Pawankhind

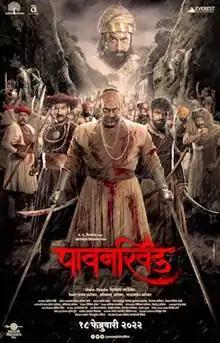
Theatrical release poster

Pawankhind is a 2022 Indian Marathi-language historical action drama film directed by Digpal Lanjekar and produced under the banner of Almonds Creations in association with AA Films. The film based on the life of Maratha warrior, Baji Prabhu Deshpande, stars Chinmay Mandlekar, Mrinal Kulkarni, Ajay Purkar, Sameer Dharmadhikari, along with Ankit Mohan, Prajakta Mali and Kshitee Jog in supporting roles.